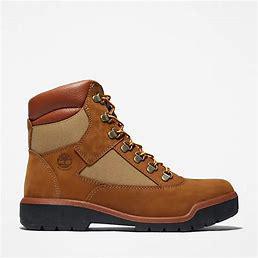
Brand: Timberland
Model: 6 Inch Field